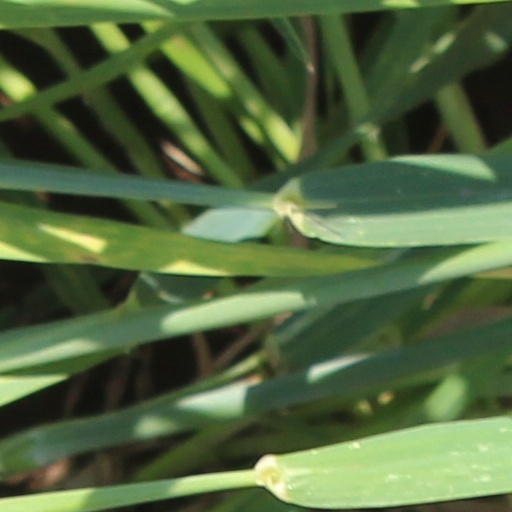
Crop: wheat